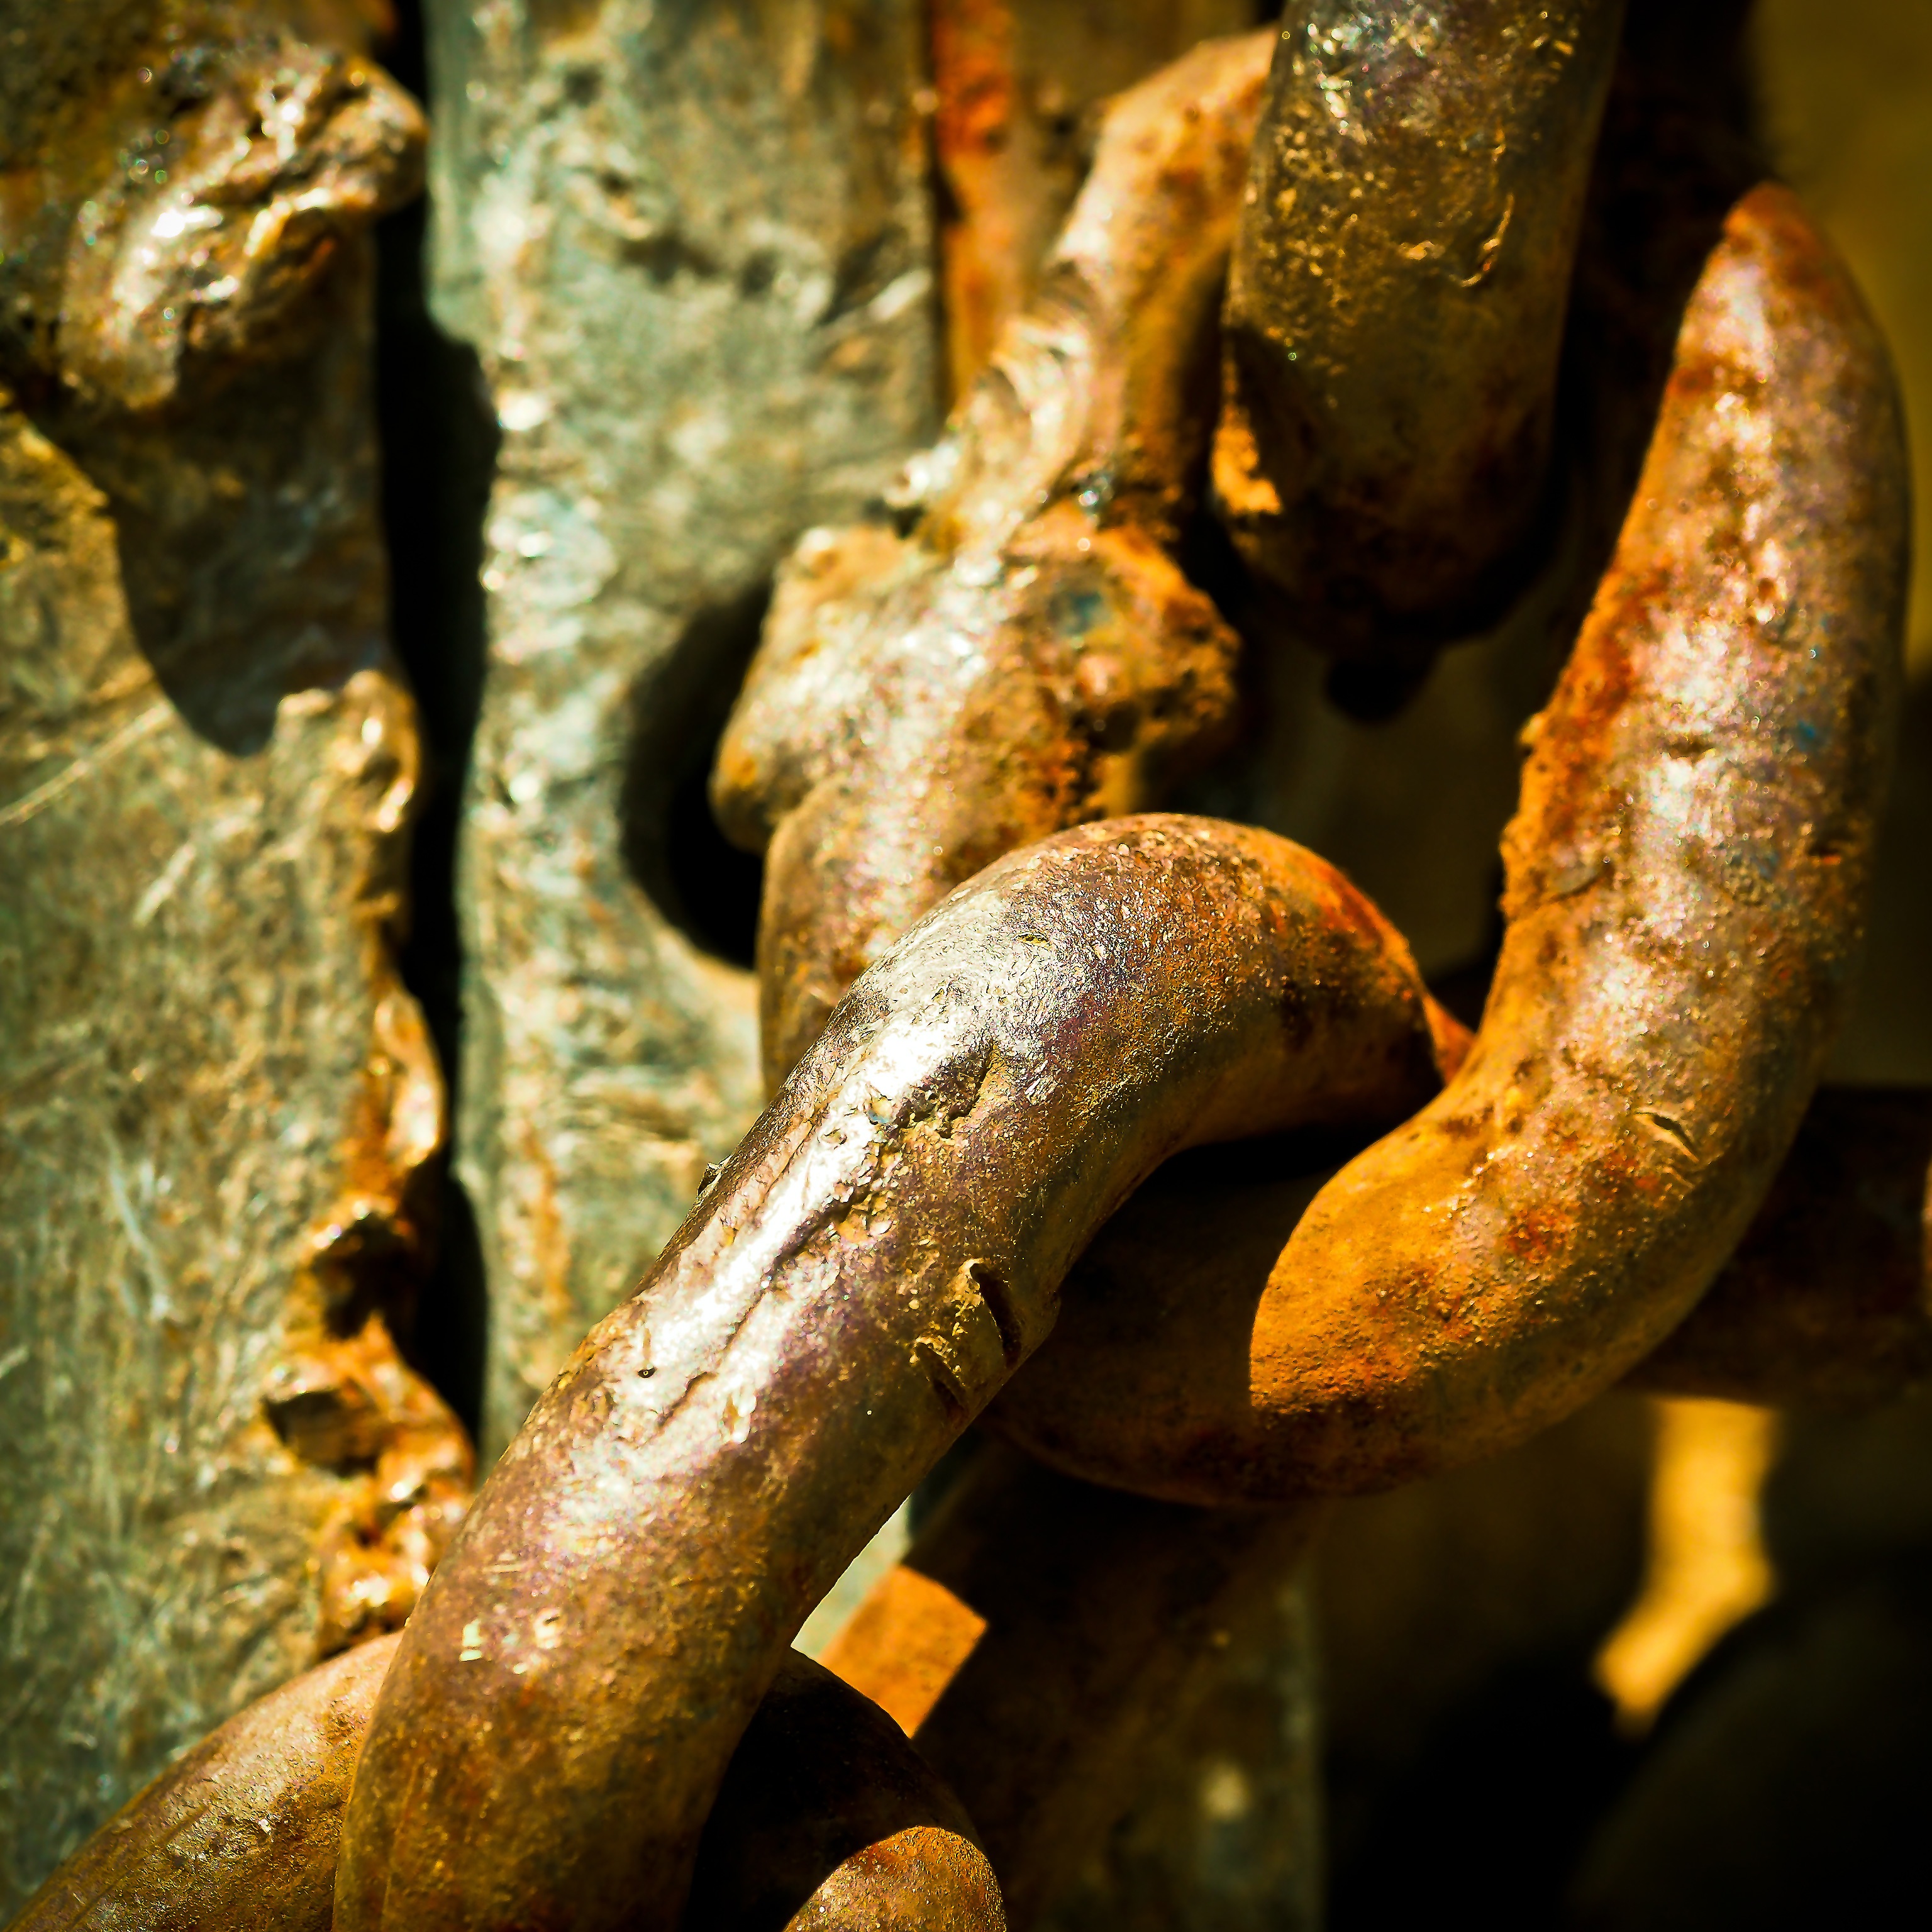
tree, nature, rock, branch, plant, wood, leaf, chain, flower, trunk, food, produce, macro, autumn, metal, brown, chain link, close, flora, close up, rusty, iron, connection, connectedness, connected, stainless, force, metallic, macro photography, flowering plant, links of the chain, metal chain, old rusted, iron chains, woody plant, land plant